Ron Washington

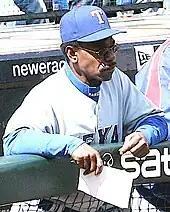
Ron Washington in 2007

At the beginning of the 2007 season, it was rumored that there was a rift between Washington and Rangers star Mark Teixeira. Asked about it, Washington responded that he wanted Teixeira and other players to take more pitches, especially when facing middle relievers.